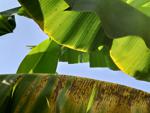
Label: segatoka